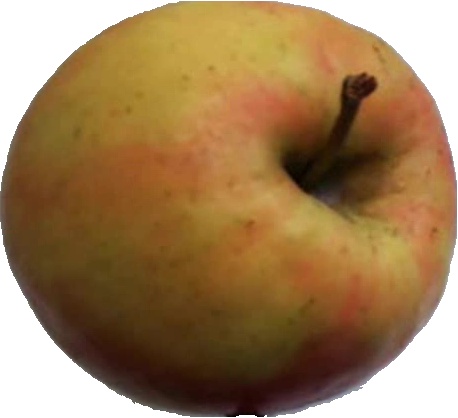
Label: apple_pink_lady_1